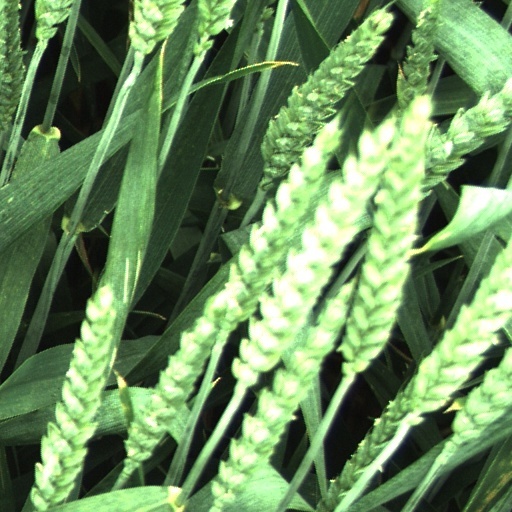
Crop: wheat